Dominika Kluźniak

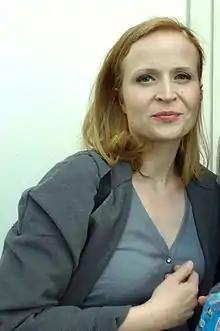
Dominika Kluźniak in 2015

Dominika Kluźniak (born July 10, 1980, in Wrocław, Poland) is a Polish theater, film and dubbing actress.